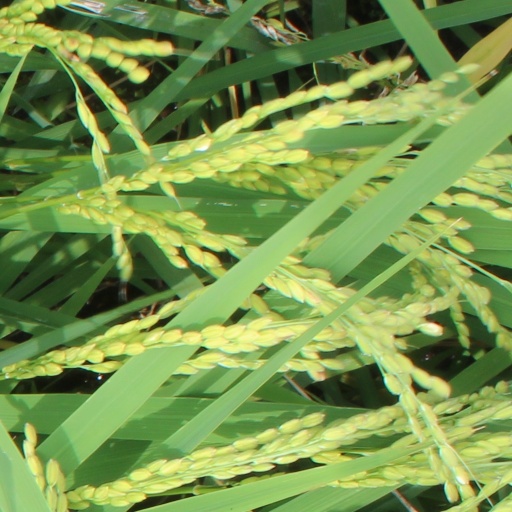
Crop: rice